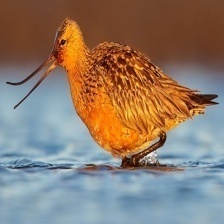
Species: BAR-TAILED GODWIT
Scientific name: LIMOSA LAPPONICA